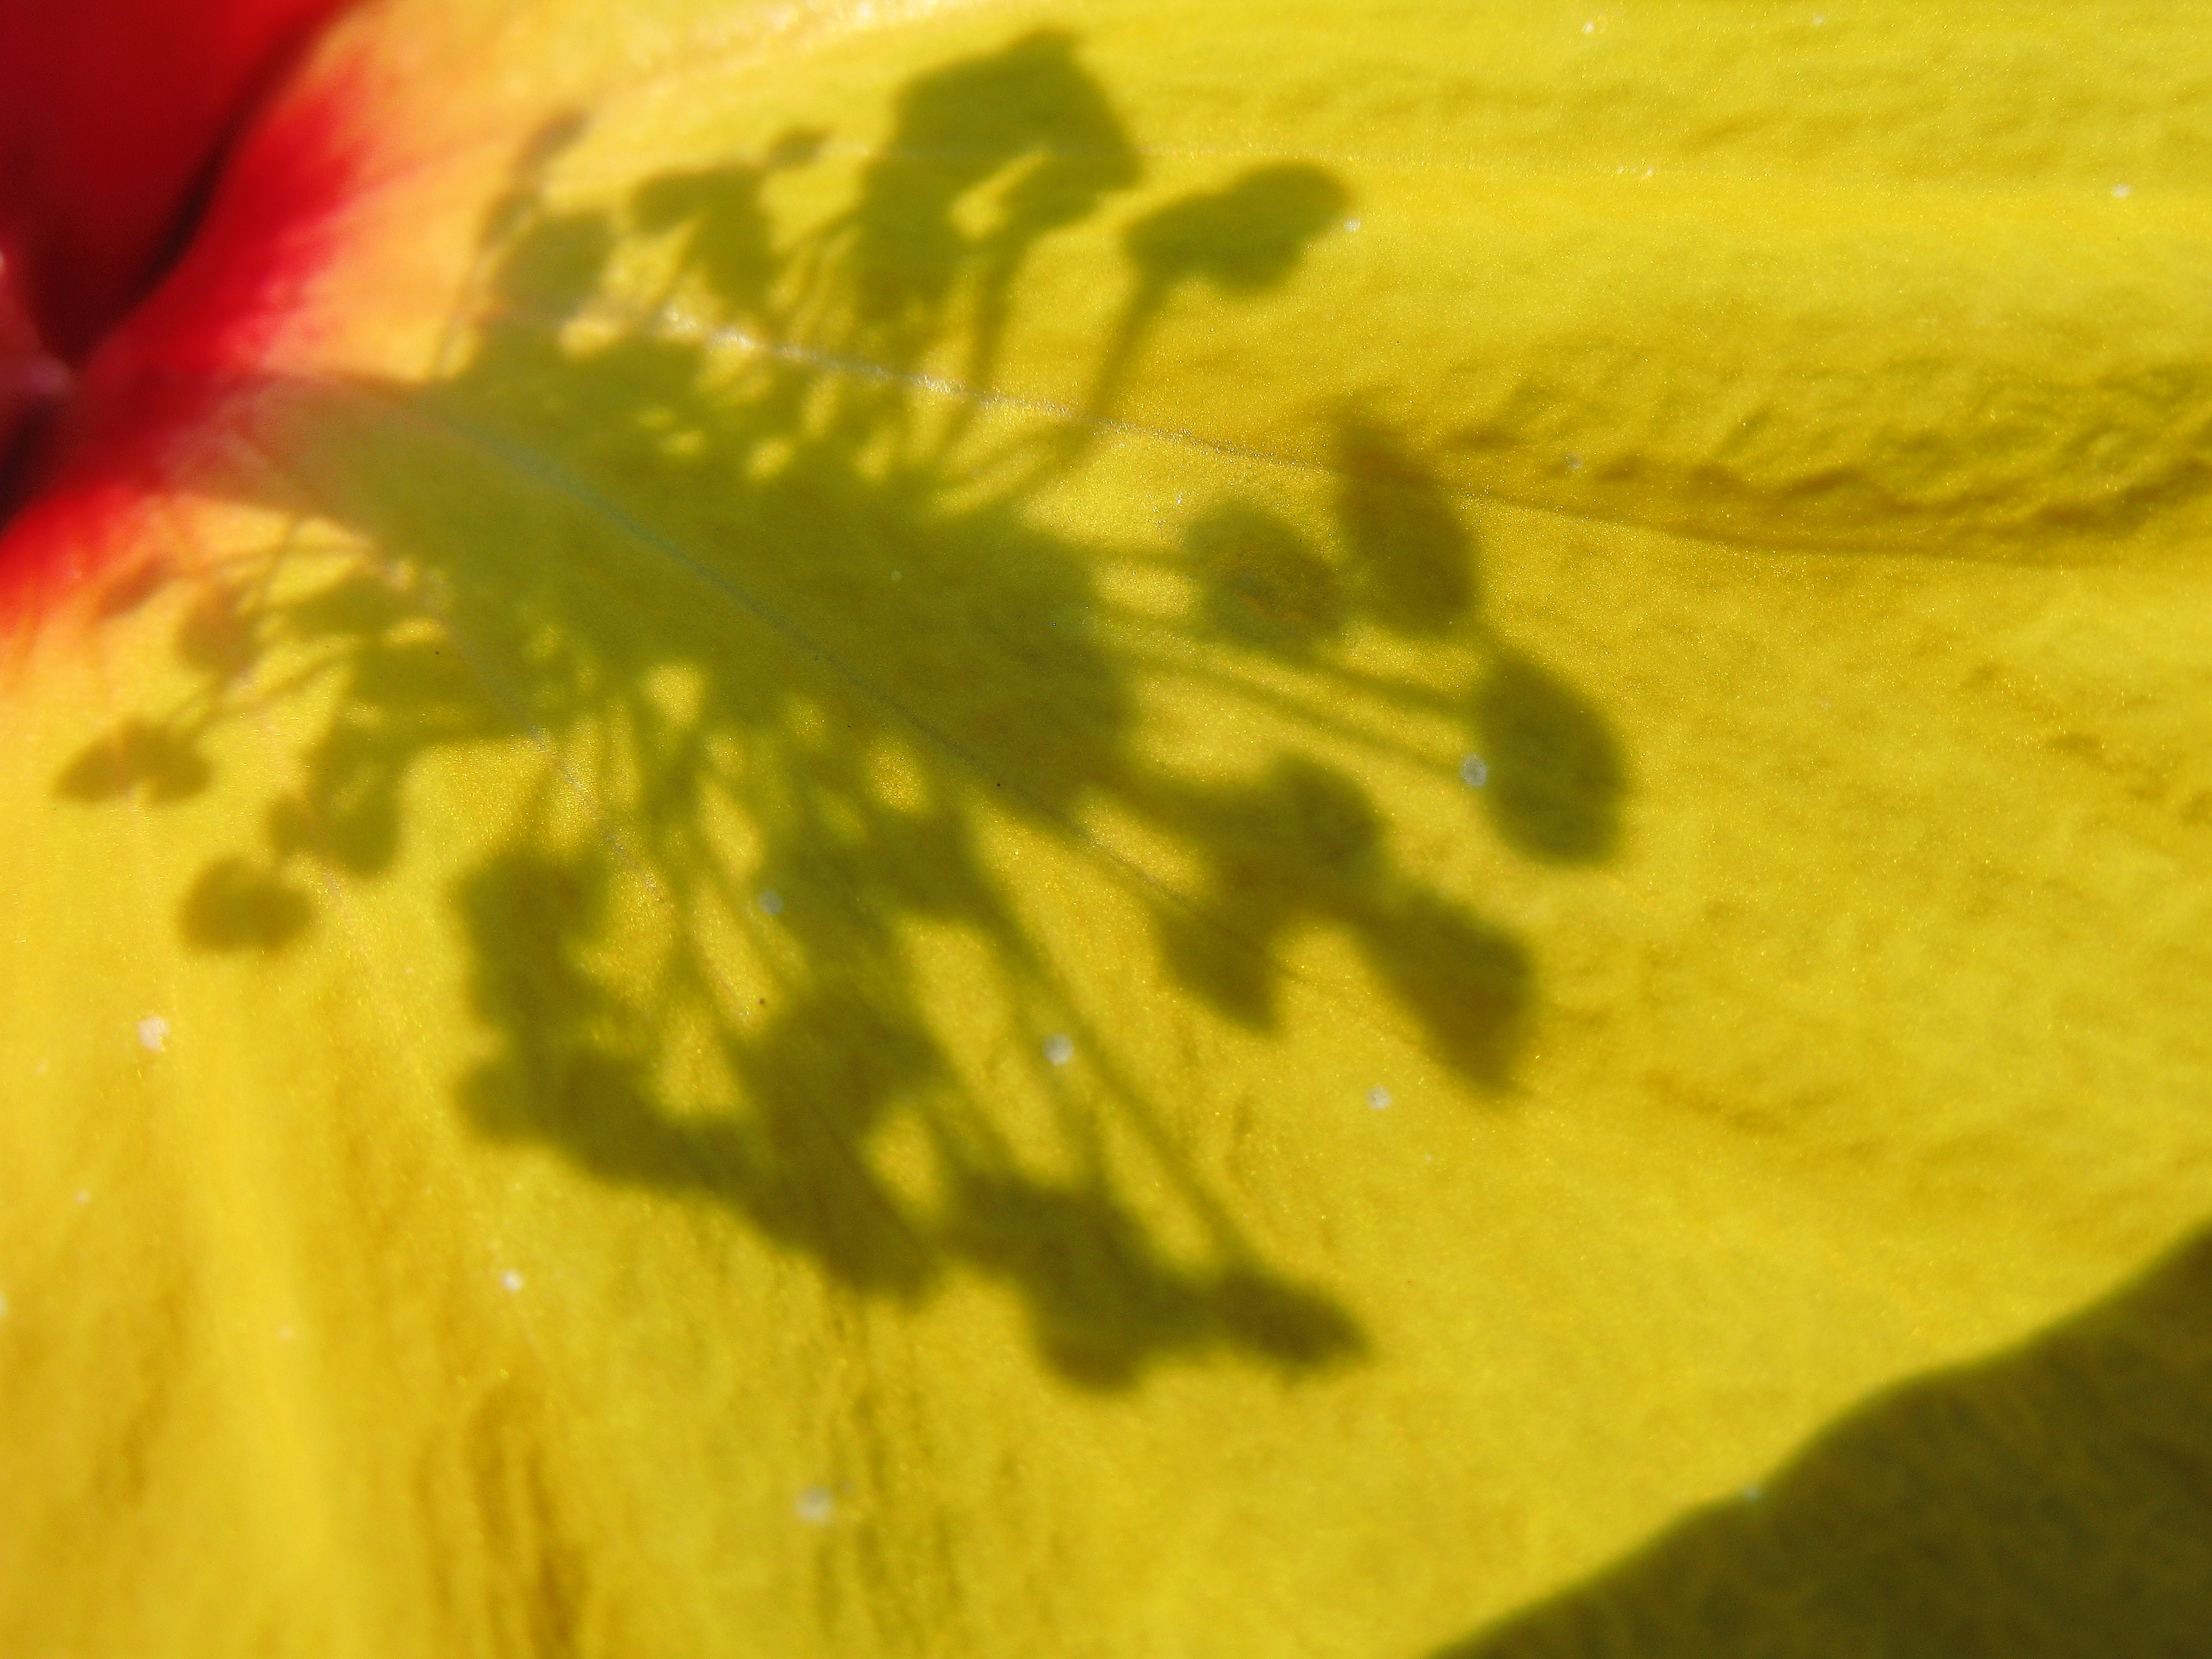
plant, leaf, flower, petal, food, high, produce, yellow, hires, hi, res, resolution, g7, macro photography, flowering plant, grass family, land plant